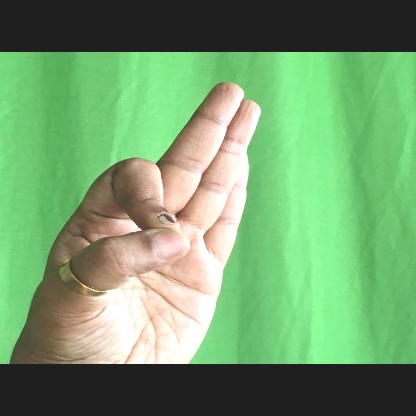
Mudra: Aralam